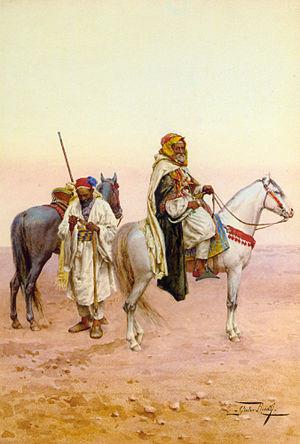
Un désert est une zone de terre où les précipitations sont rares et peu abondantes, et où par conséquent les conditions de vie sont hostiles pour les plantes ainsi que pour la vie des animaux. Les déserts font partie des environnements extrêmes. Le manque de végétation expose la surface non protégée au processus de dénudation. Les zones semi-arides et arides couvrent environ un tiers de la surface de la Terre. Cela inclut une grande partie des régions polaires où de faibles précipitations surviennent, souvent appelées des « déserts froids ». Les déserts de la planète peuvent être classés en fonction de la quantité de précipitations qu'ils reçoivent, des températures qui dominent tout au long de l'année, des causes de désertification ou de leur situation géographique.